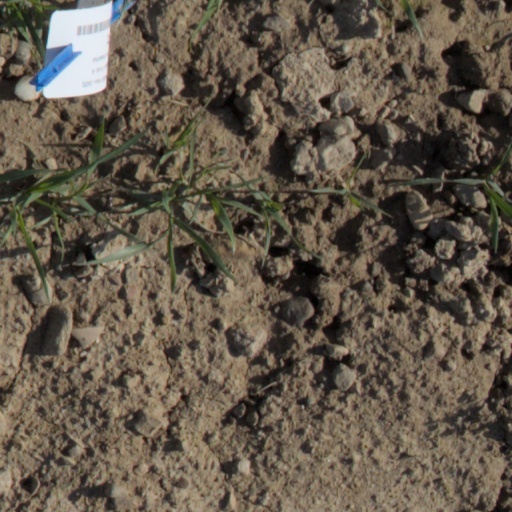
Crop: wheat